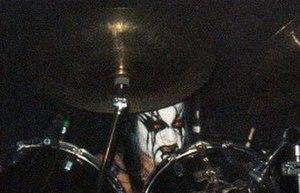
Cet article est une liste de batteurs de heavy metal, classés par ordre alphabétique. La première colonne comporte le nom des batteurs tandis que la seconde liste leur pays d'origine.
Frost, de son vrai nom Kjetil-Vidar Haraldstad, né le 28 juin 1973 à Øyer en Norvège, est un des batteurs de black metal les plus efficaces au monde.